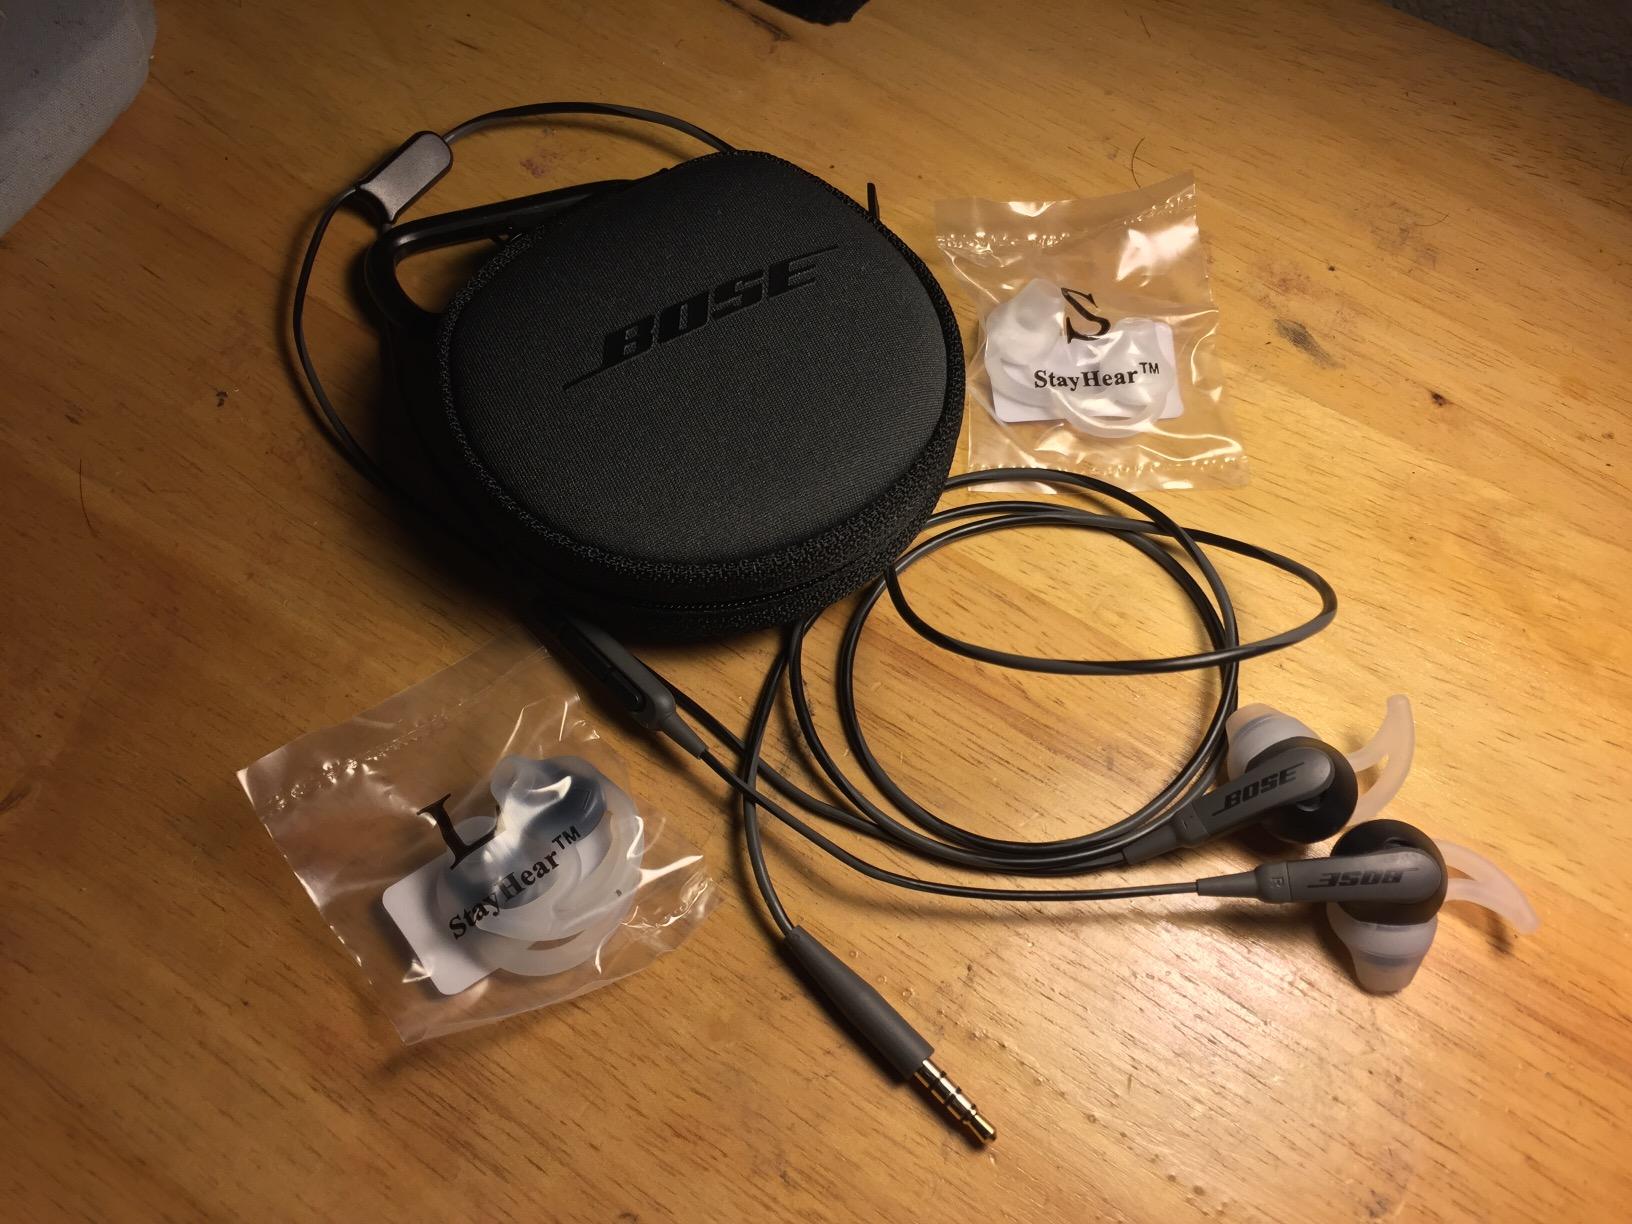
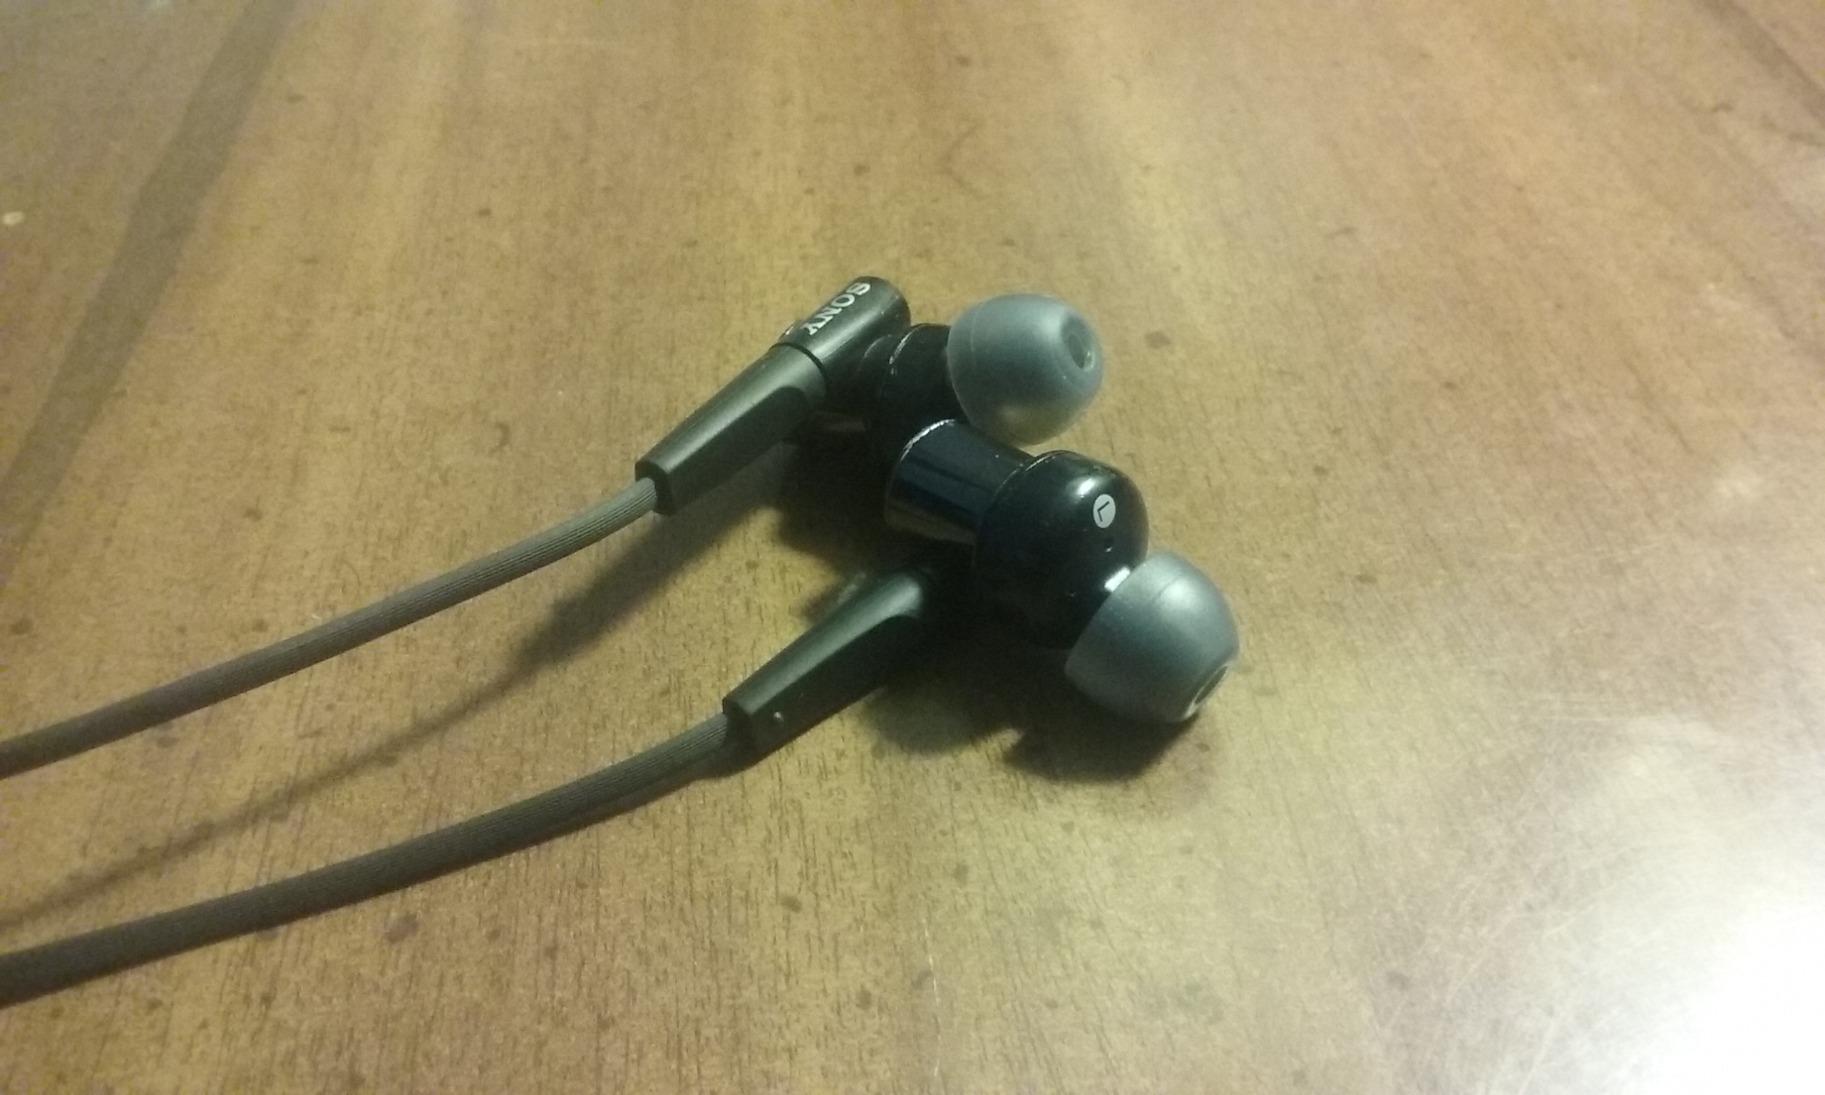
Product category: headphones
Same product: no